Question: Please indicate a possible affordance area of hold_baseball_bat that can be used for holding
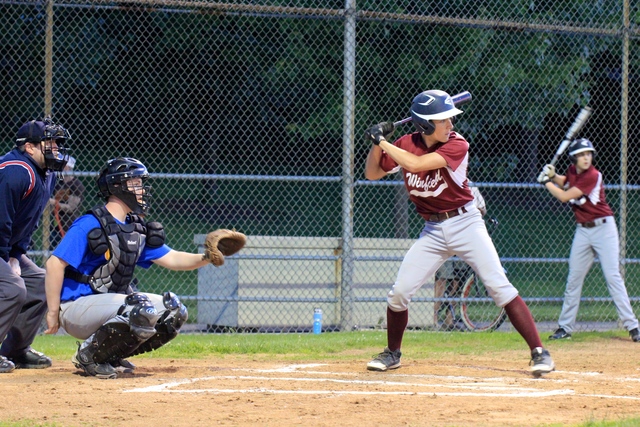
Answer: [361.5, 114.5, 394.5, 145.5]